Lafey Constituency

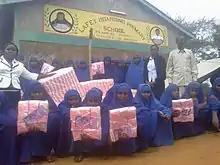

Lafey primary school is one of the best schools in Mandera county producing the leading KCPE students in the county. It has produced so many elites in Kenya and Diaspora.